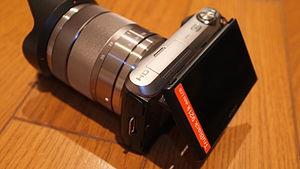
Les Sony Alpha NEX-3 sont une série d'appareil photographique hybride de monture E destiné au grand public commercialisé par Sony Alpha entre 2010 et 2014. Cette série se compose de quatre modèles : le NEX-3, le NEX-C3, le NEX-F3 et le NEX-3N. Elle est remplacée par l'appellation Sony Alpha 5000.